Leonid Kvinikhidze

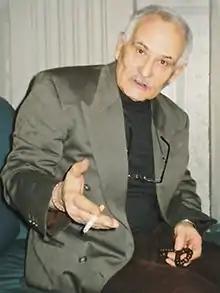

Leonid Aleksandrovich Kvinikhidze (21 December 1937 – 13 March 2018) was a Russian screenwriter and film director His father, Aleksandr Faintsimmer, was also a film director.